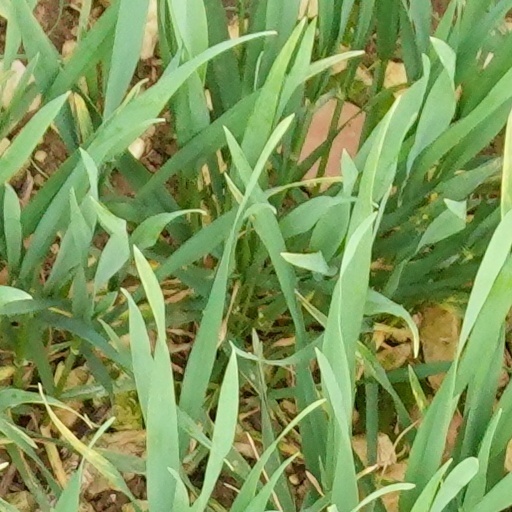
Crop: wheat